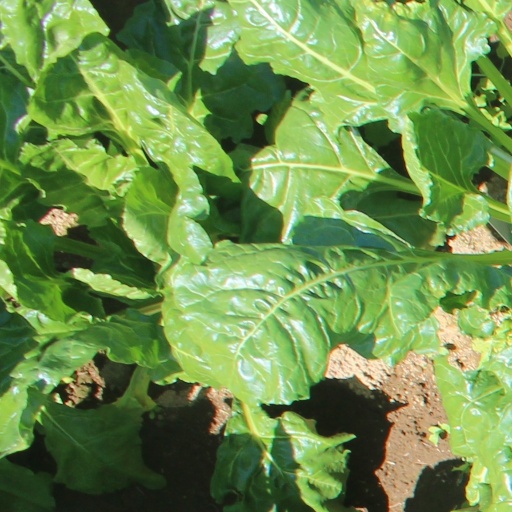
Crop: sugar beet